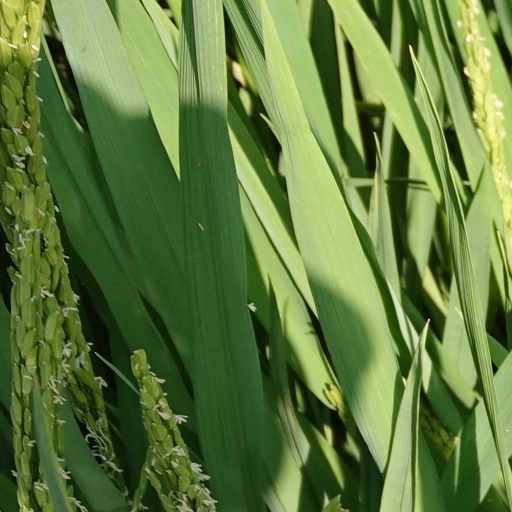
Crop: rice